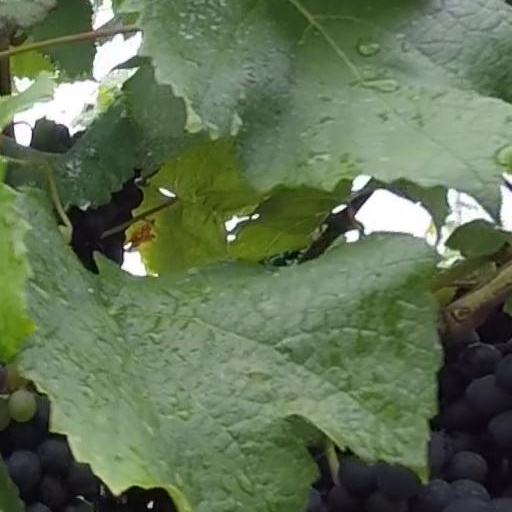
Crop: grape